Schmidts Katze

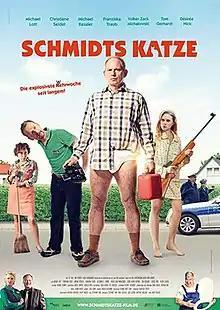
Film poster

Schmidts Katze is a 2015 German comedy film directed by Marc Schlegel. It was one of eight films shortlisted by Germany to be their submission for the Academy Award for Best Foreign Language Film at the 88th Academy Awards, but it lost out to "Labyrinth of Lies".